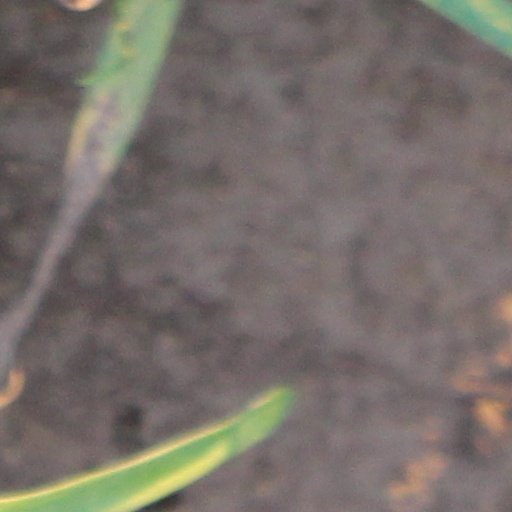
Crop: wheat